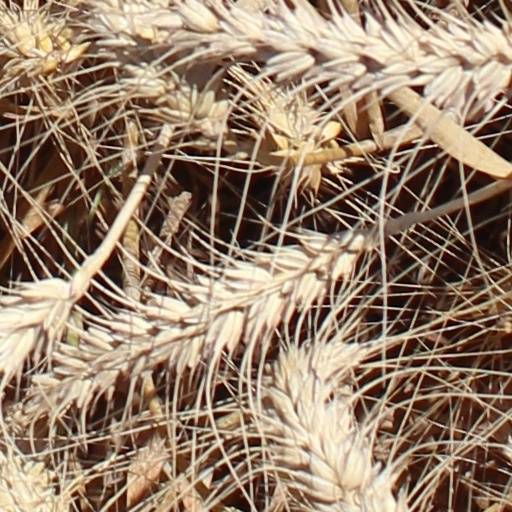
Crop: wheat